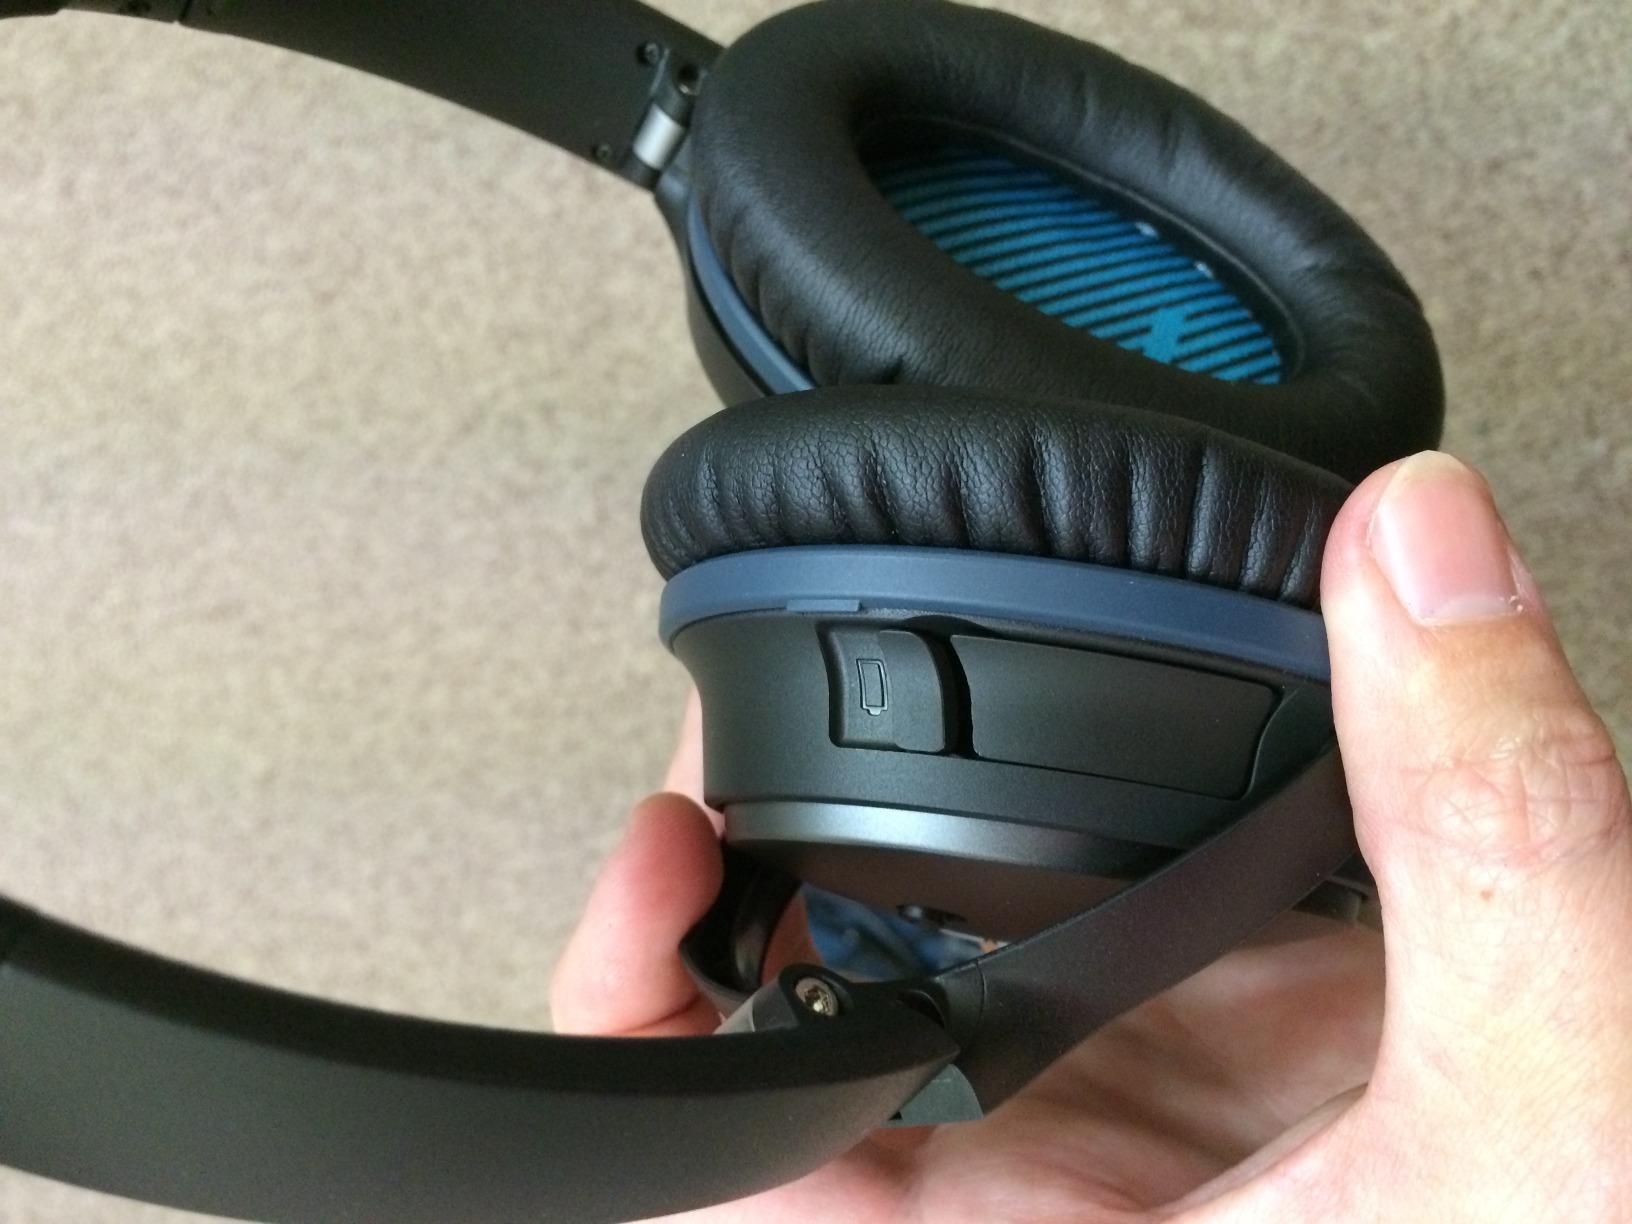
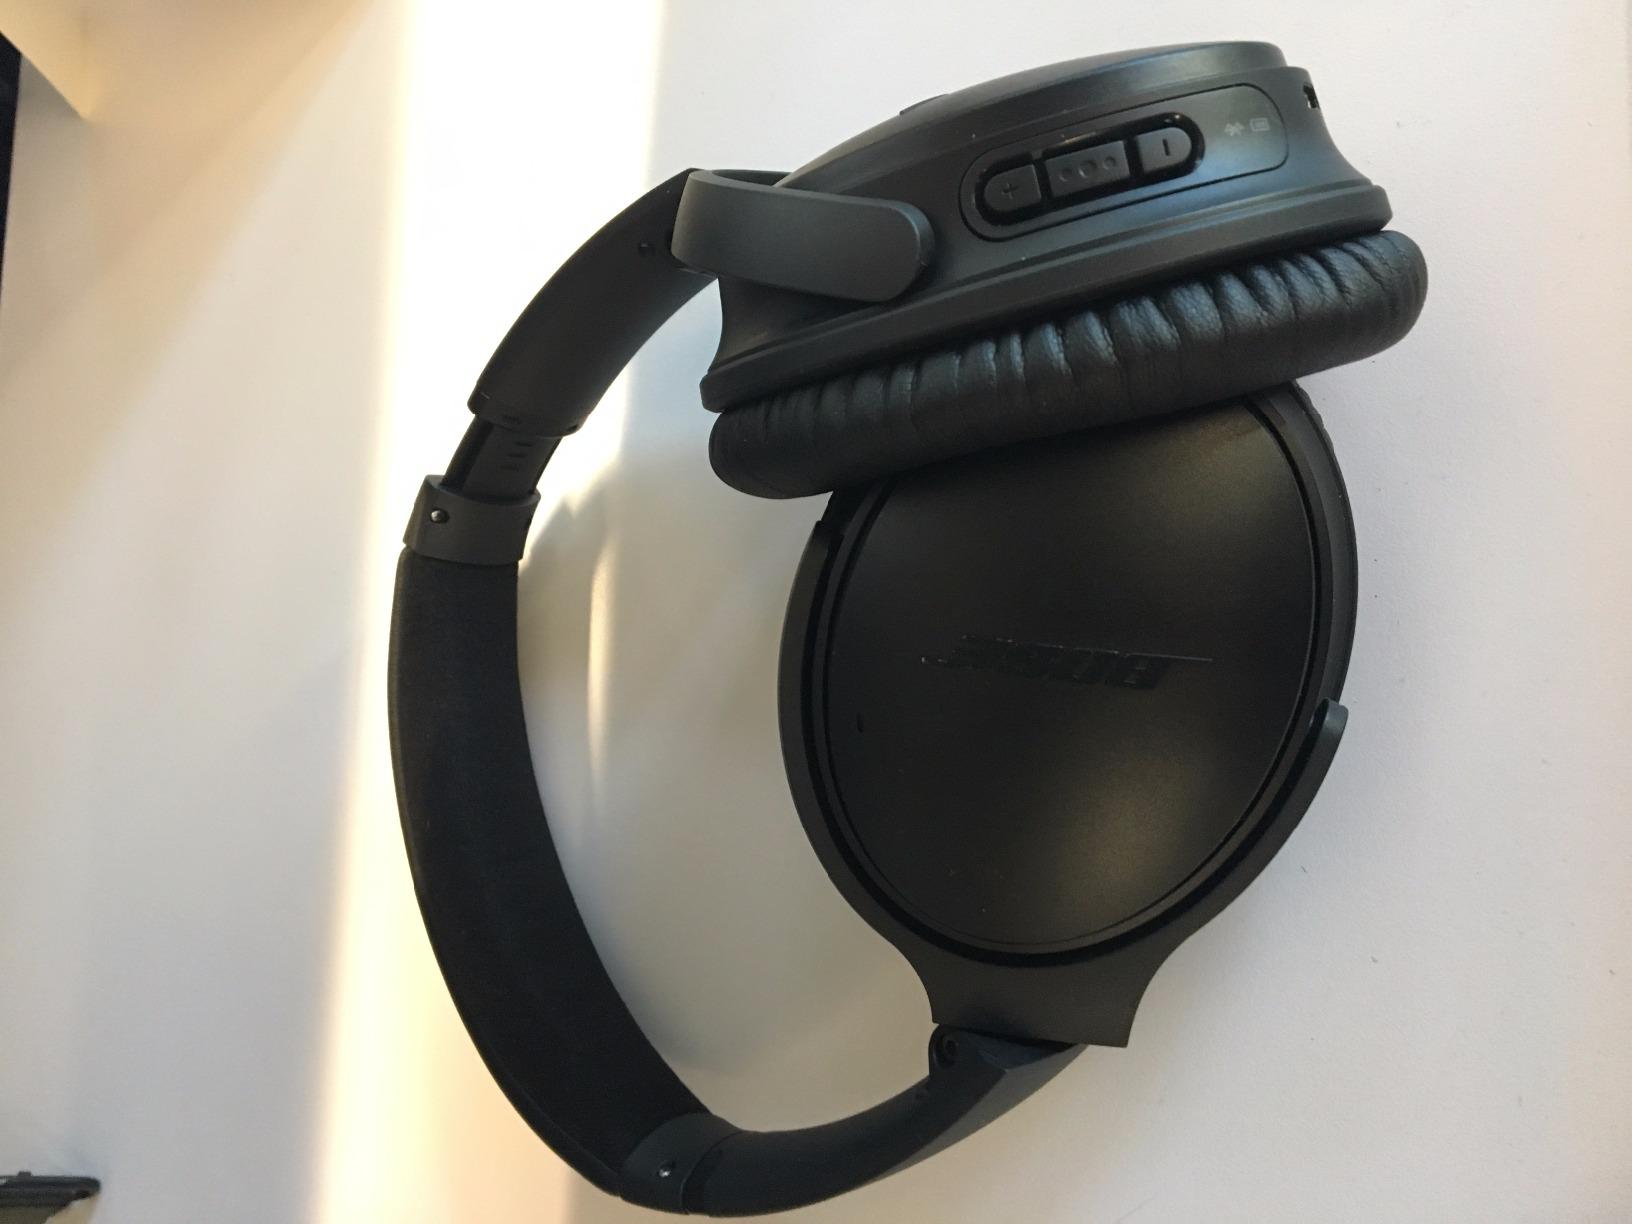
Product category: headphones
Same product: no